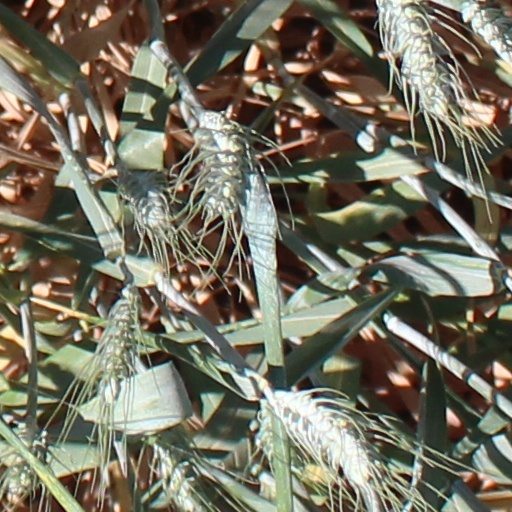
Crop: wheat